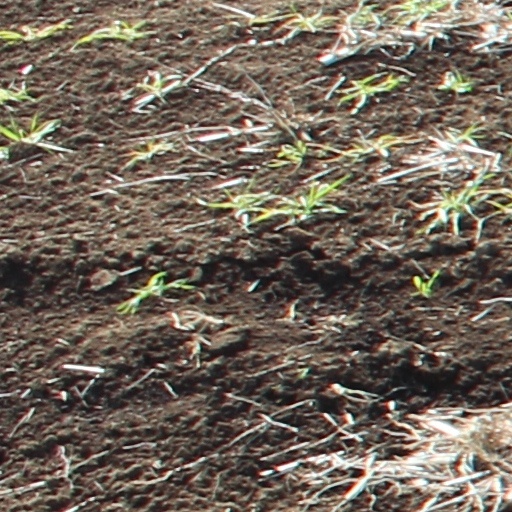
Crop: wheat